Comanche (video game series)

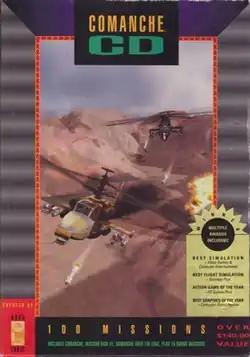
Cover art for "Comanche CD"

Comanche is a series of simulation games published by NovaLogic, later THQ Nordic after their acquisition. The goal of each of these games is to fly military missions in a RAH-66 Comanche attack helicopter, which was in development and prototyping at the time of release.